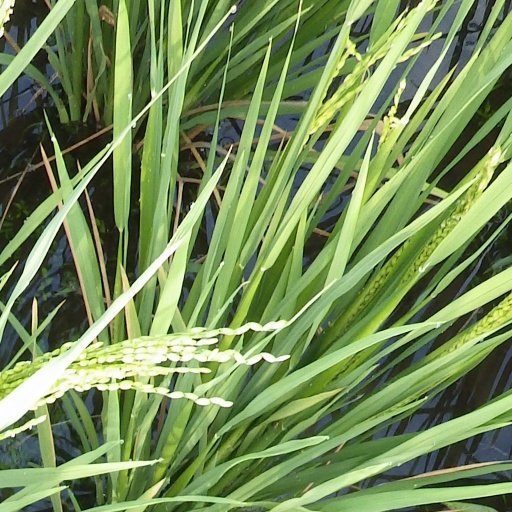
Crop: rice